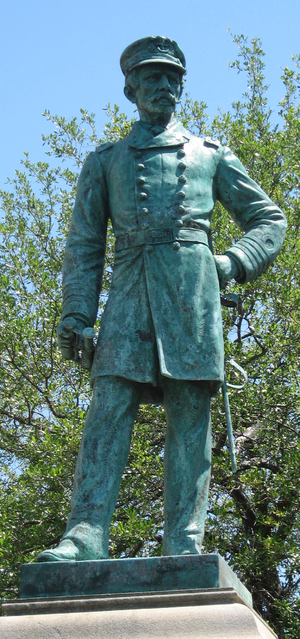
Raphael Semmes est un officier de marine américain, né le 27 septembre 1809 dans le comté de Charles et mort le 30 août 1877 à Mobile. Il servit dans l'United States Navy de 1826 à 1860, puis dans la Confederate States Navy de 1860 à 1865. Durant la guerre de Sécession, il fut le célèbre capitaine du corsaire CSS Alabama, qui réalisa alors un record de soixante-neuf prises. Il fut plus tard promu au rang d'amiral, et servit brièvement comme général de brigade dans l'armée des États confédérés.